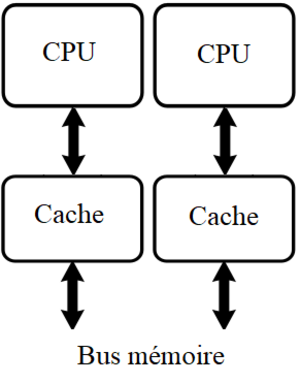
Caches dédiés
Un microprocesseur multi-cœur est un processeur possédant plusieurs cœurs physiques fonctionnant simultanément. Il se distingue d'architectures plus anciennes où un processeur unique commandait plusieurs circuits de calcul simultanés.